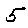
Label: 5